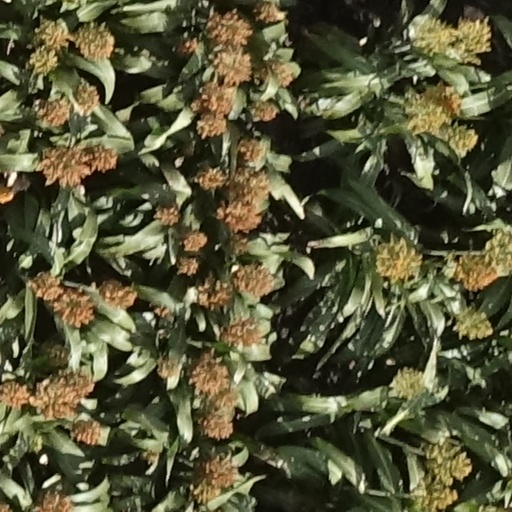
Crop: sorghum